History of science and technology in Mexico

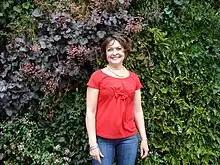
Tessy María López Goerne was nominated for the Nobel Prize in chemistry.

During the 20th century, Mexico made significant progress in science and technology. New universities and research institutes were established. The National Autonomous University of Mexico ("UNAM") was officially established in 1910, and the university become one of the most important institutes of higher learning in Mexico. UNAM provides education in science, medicine, and engineering. Many scientific institutes and new institutes of higher learning, such as National Polytechnic Institute (founded in 1936), were established during the first half of the 20th century. Most of the new research institutes were created within UNAM. Twelve institutes were integrated into UNAM from 1929 to 1973.